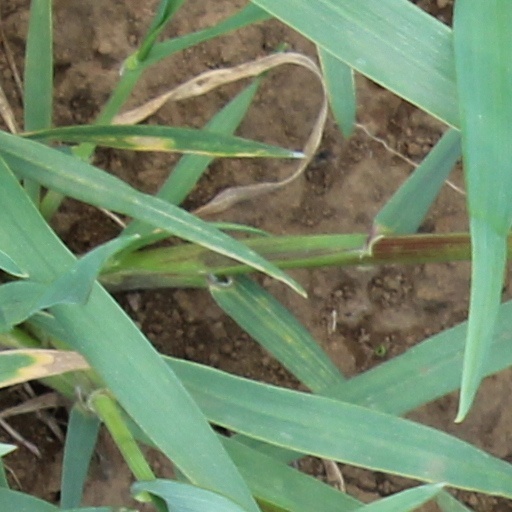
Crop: wheat